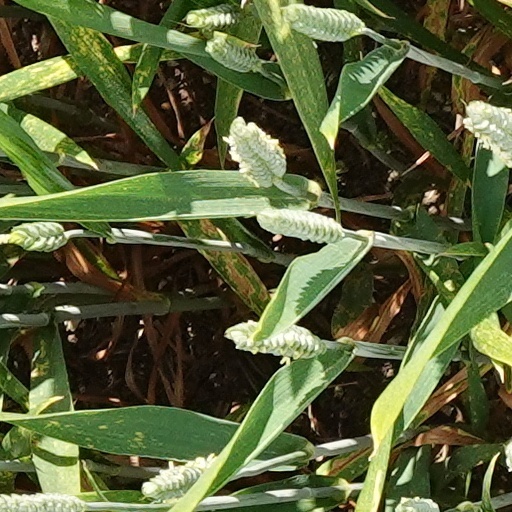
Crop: wheat